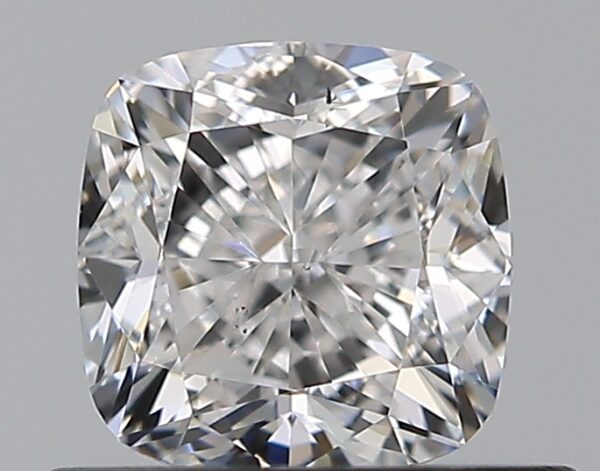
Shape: cushion
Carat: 0.7
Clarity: VS2
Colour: E
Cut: VG
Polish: EX
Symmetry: VG
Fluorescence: N
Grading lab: GIA
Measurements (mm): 4.84 x 4.8 x 3.45